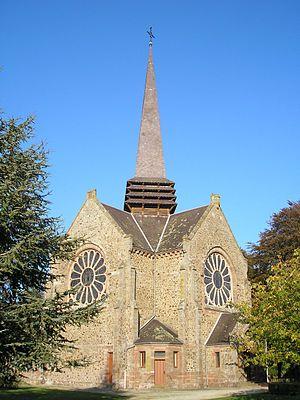
Passais (Normandie, France). Grande chapelle Notre-Dame de l'Oratoire.
Passais est une ancienne commune française, située dans le département de l'Orne en région Normandie, devenue le 1ᵉʳ janvier 2016 une commune déléguée au sein de la commune nouvelle de Passais Villages.